List of accolades received by Jab We Met

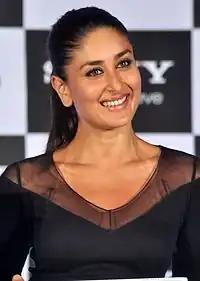
Kareena Kapoor garnered several accolades for her performance in "Jab We Met".

"Jab We Met" is a 2007 Indian Hindi-language romantic comedy film written and directed by Imtiaz Ali and produced by Dhilin Mehta under his banner Shree Ashtavinayak Cine Vision. The film stars Shahid Kapoor and Kareena Kapoor with Tarun Arora, Saumya Tandon and Dara Singh in supporting roles.